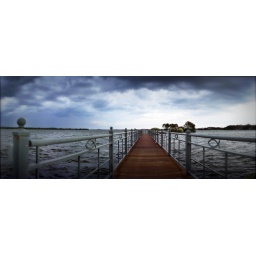
menacing clouds over bridge